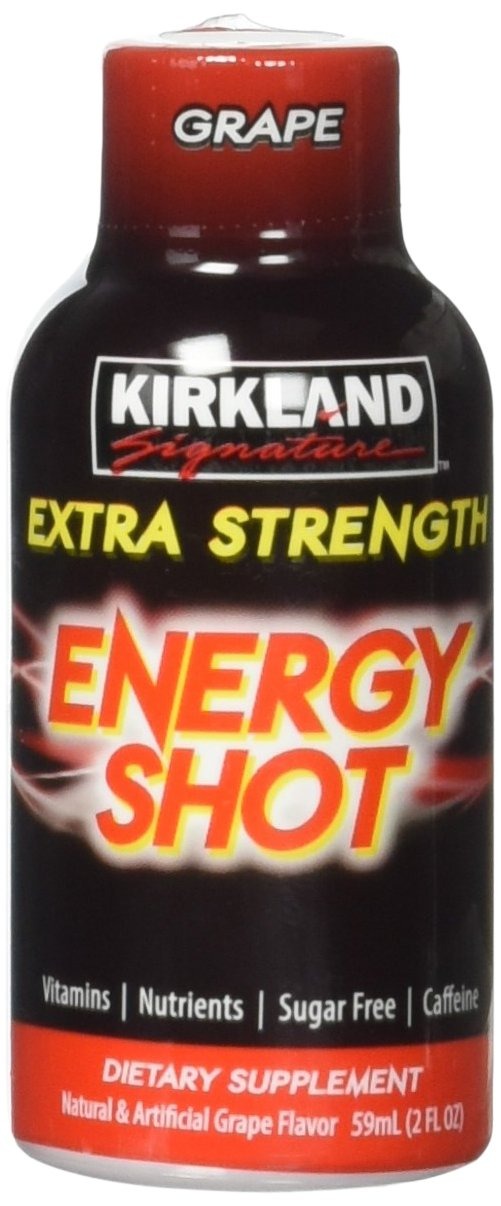
Item Name: Kirkland Signature Extra Strength Energy Shot, 48 Bottles, 2 Ounces Each
Product Description: Kirkland Signature Extra Strength Energy Shot provides instant energy for mind and body. It's formulated with a system of nutrients and B-vitamins proven to increase the energy producing capacity of the body, both mentally and physically. This liquid shot contains a proprietary energy blend formulated to boost energy levels. It also provides a healthy source of many B-vitamins – B3, B6, B12 and Folic Acid – involved in carbohydrate energy metabolism, beneficial amino acids including L-Tyrosine, L-Phenylalanine and Taurine, and the brain boosting nutrient Glucuronolactone to help enhance mental focus and concentration. -Traveling is tough! Lack of sleep, time-zone changes, crammed schedules. Hit the ground running with a Kirkland Signature Extra Strength Energy Shot! -Energy when you need it. Like before workouts or afternoon meetings, or whenever it’s not convenient to grab a cup of coffee. -Faster intake means faster acting. -Maximize your time. A Kirkland Signature Extra Strength Energy Shot can help you get the most from your day and be more productive. -And there’s no sugar crash – because there’s zero sugar in a Kirkland Signature Extra Strength Energy Shot! Kirkland Signature Extra Strength Energy Shot is convenient and delicious, packaged with 48 bottles (2 fl oz each) into a box containing a variety pack of 2 delicious flavors including: 24 bottles of Berry and 24 bottles of Blue Raspberry flavored energy shots. You can grab one of these shots for an extra boost of energy or concentration before a workout or physical activity, when you wake up to get you going for the day, when you need a shot of energy at work especially after lunch, or when you are traveling and jet lag begins to set in. A 2 oz Extra Strength Energy Shot has 190 mg caffeine, 5 calories, 40 mg Vitamin B6, 500 mcg Vitamin B12, and a 2,110 mg Energy Blend) versus an. 8 oz coffee, which has 184 mg caffeine, 1 calorie, no vitamin B6 or B12, and no energy blend.
Value: 4.0
Unit: Fl Oz

Price: 56.3